Bradford GO Station

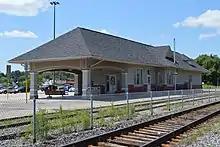
Bradford GO Station building

Bradford GO Station is a railway station and bus station in the GO Transit network located in Bradford, Ontario in Canada. It is 67 km north of Union Station in downtown Toronto, and was the terminus of the Bradford line before it was extended to Barrie and renamed the Barrie line on December 17, 2007.